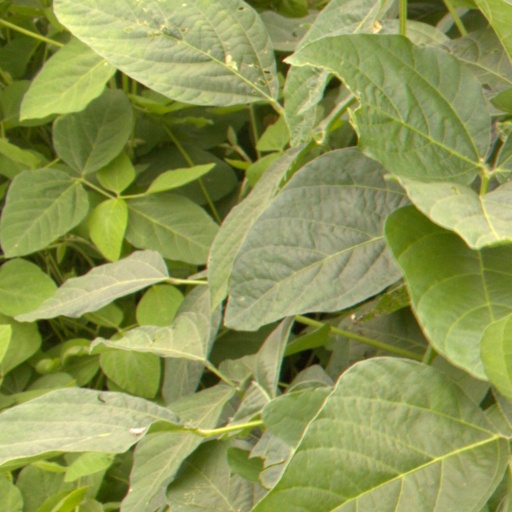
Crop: soybean